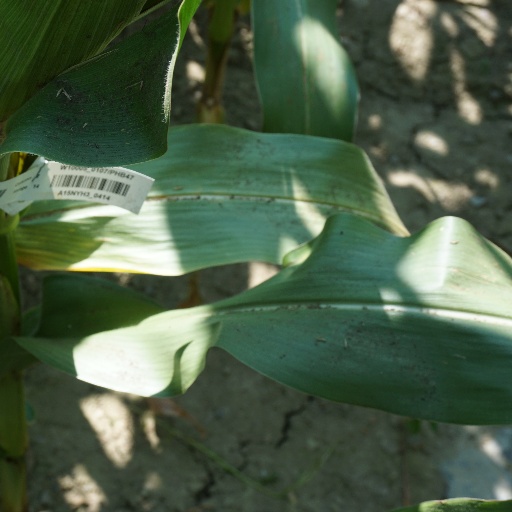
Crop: maize; corn